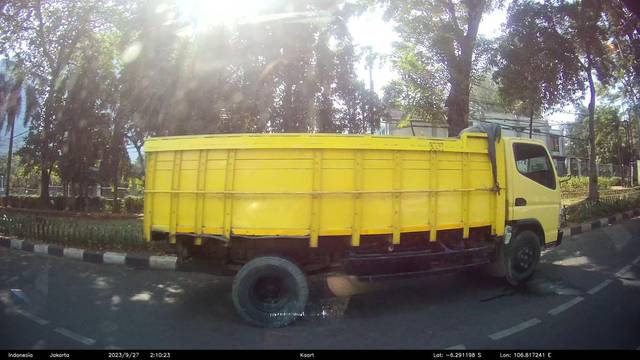
Region: Indonesia
Coordinates: -6.291, 106.817